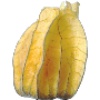
Label: Physalis with Husk 1